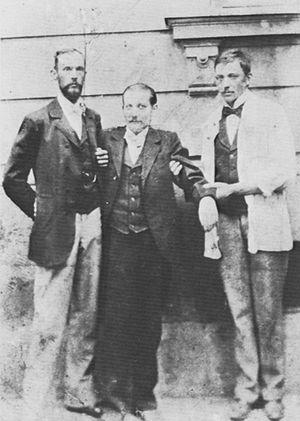
Mathias Kneissl né le 12 mai 1875 à Unterweikertshofen près de Erdweg en Bavière et mort le 21 février 1902 à Augsbourg, surnommé Kneißl Hias ou Raiba Kneißl, est un brigand allemand.